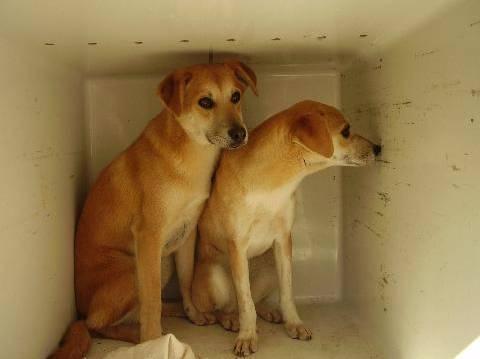
dog